Denmark–Sweden relations

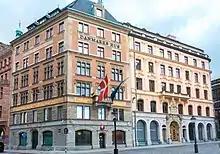
Embassy of Denmark in Stockholm

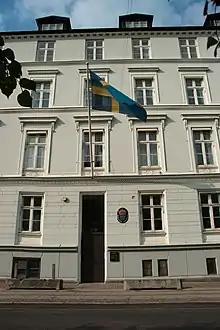
Embassy of Sweden in Copenhagen

There are extensive cultural links between Denmark and Sweden, which are often referred to as "brotherfolks" (Danish/Swedish: "broderfolk" ; in Swedish also "brödrafolk"). Skåneland (Blekinge, Bornholm, Halland and Scania) used to be an integral part of Denmark. At the Second Treaty of Brömsebro in 1645, Halland was transferred to Sweden for 30 years. At the Treaty of Roskilde in 1658, Halland became a permanent part of Sweden. Blekinge, Bornholm and Scania also became Swedish in 1658. However, the Treaty of Copenhagen in 1660 restored Bornholm to Denmark.